355th Operations Group

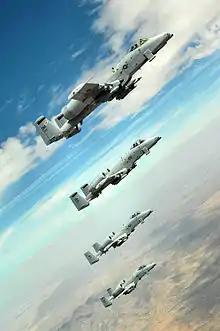
355th Operations Group A-10 Thunderbolt IIs

The 355th Operations Group (355 OG) is a United States Air Force unit, assigned to the 355th Wing. It is stationed at Davis–Monthan Air Force Base, Arizona.